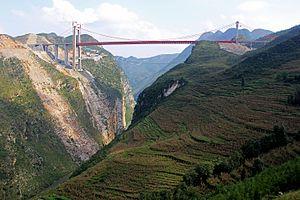
Le Wu est un affluent de la rive droite du fleuve Yangzi Jiang, a une longueur de 1150 km avec un bassin versant d'une superficie de 80 300 km² et un débit moyen de 1 108 m³/s. C'est le plus long des affluents du Yangzi.